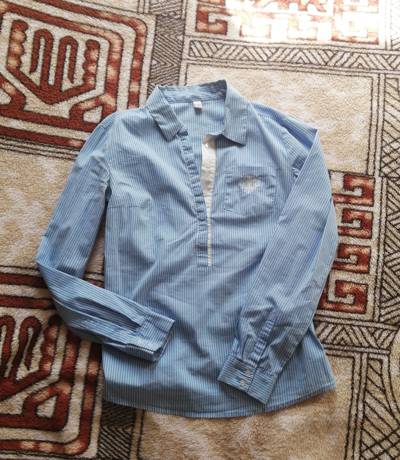
Waste category: clothes